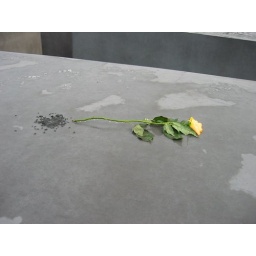
A rose and some small pebbles left by someone on top of one of the columns of the Holocaust memorial in Berlin.